Dreams (1993 film)

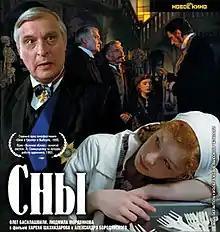

Dreams or is a 1993 Russian fantastical absurdist comedy directed by Karen Shakhnazarov and Alexander Borodyansky.